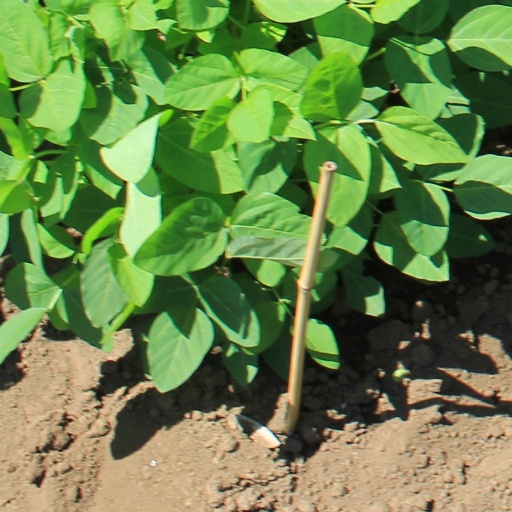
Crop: soybean